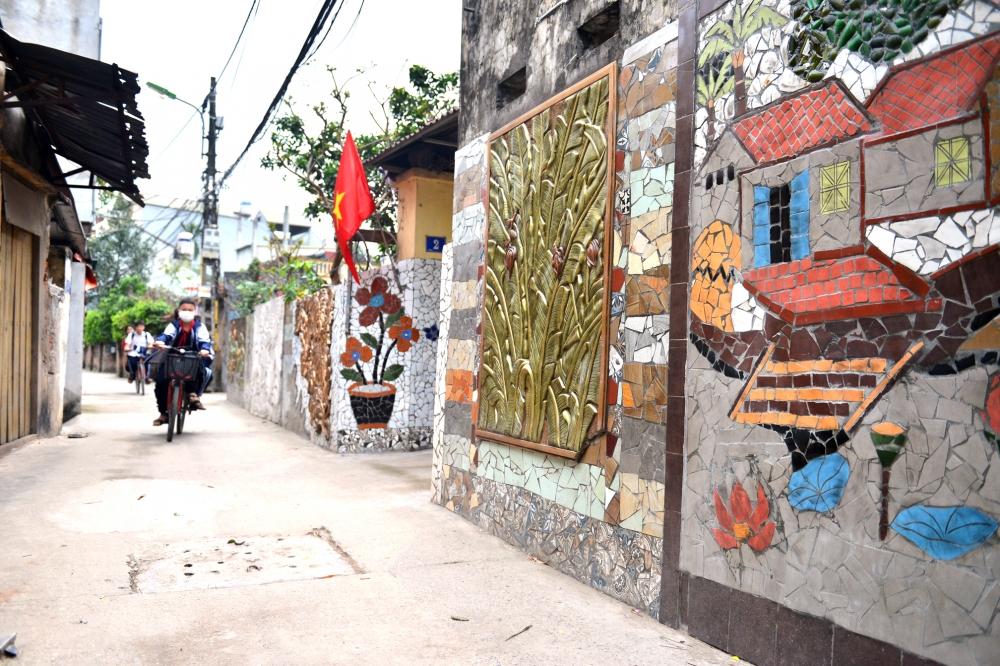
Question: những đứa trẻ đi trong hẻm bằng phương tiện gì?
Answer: những đứa trẻ đi trong hẻm bằng xe đạp